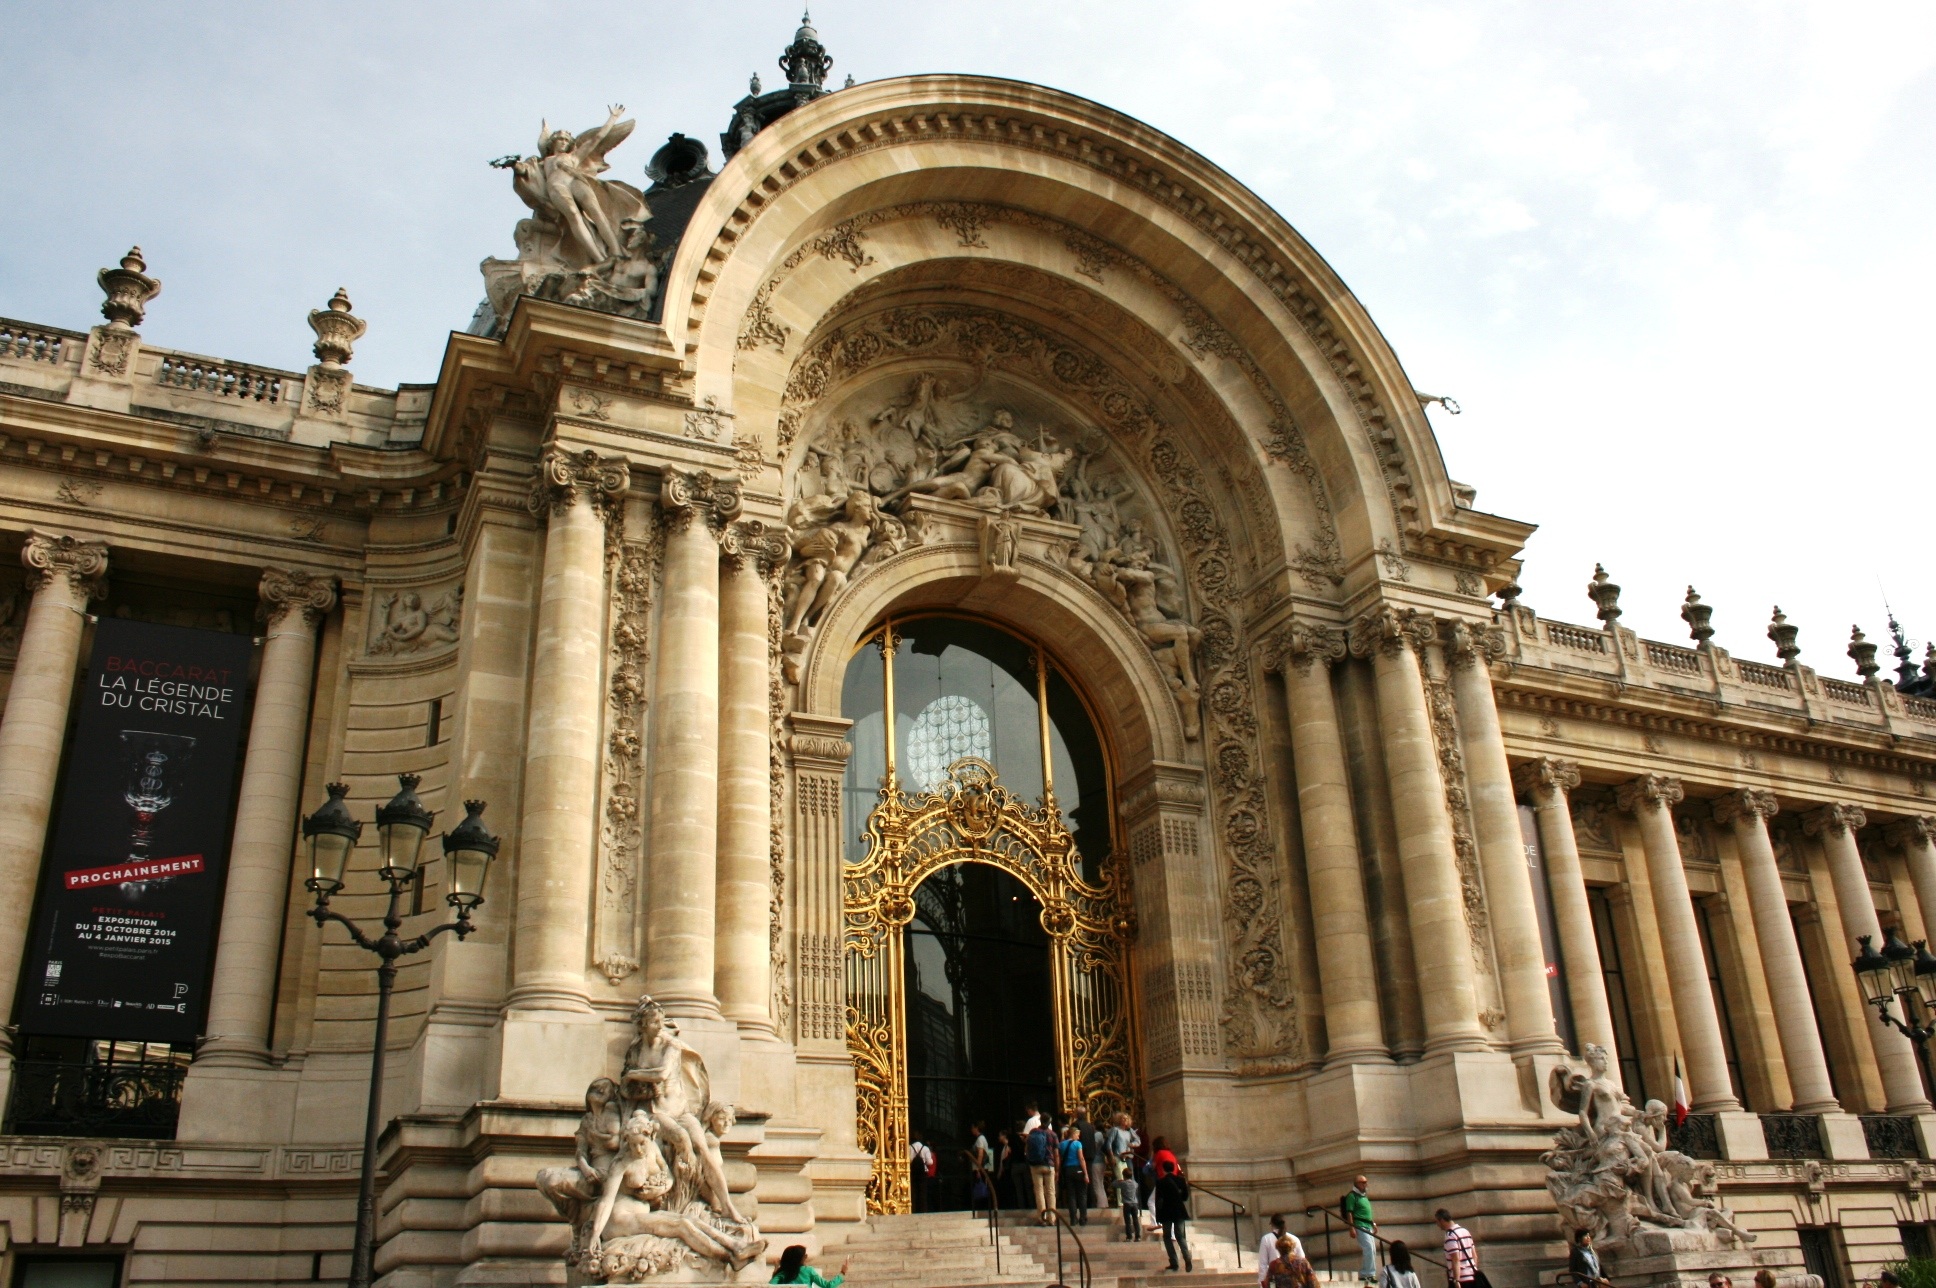
architecture, building, palace, paris, monument, france, arch, landmark, facade, cathedral, place of worship, basilica, historic site, triumphal arch, ancient history, ancient roman architecture, petit palais